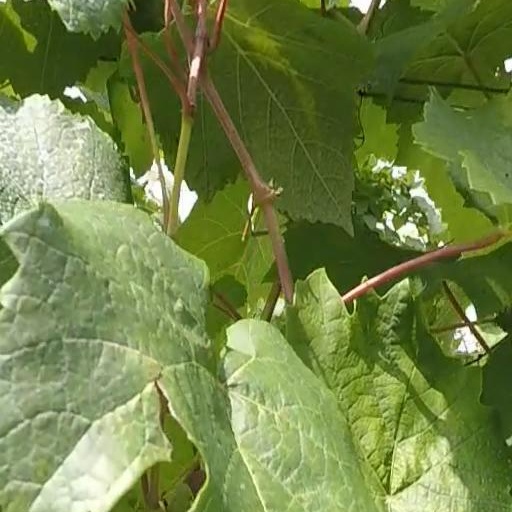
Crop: grape